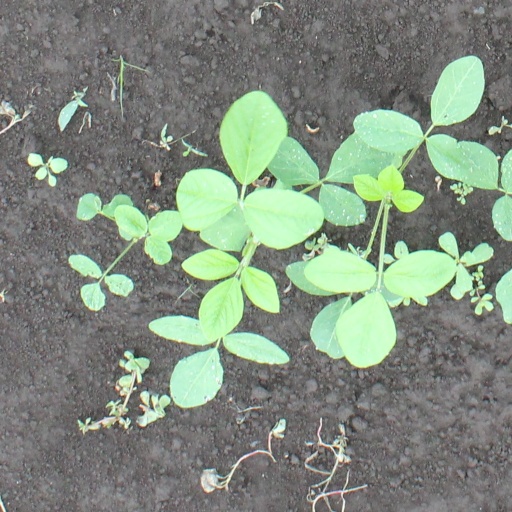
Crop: soybean